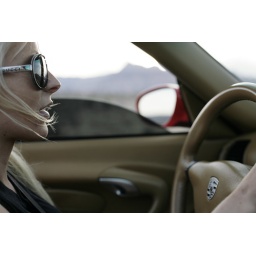
Driving down the highway in Las Vegas, in a Porsche, with the roof down.